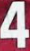
Number: 4